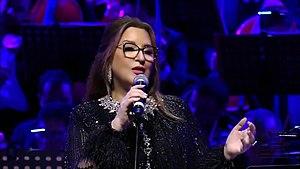
Aziza Jalal, de son vrai nom Aziza Mohamed Jalal, née à Meknès le 15 décembre 1958, était une chanteuse marocaine. Aziza Jalal a disparu de la scène artistique depuis 1985.